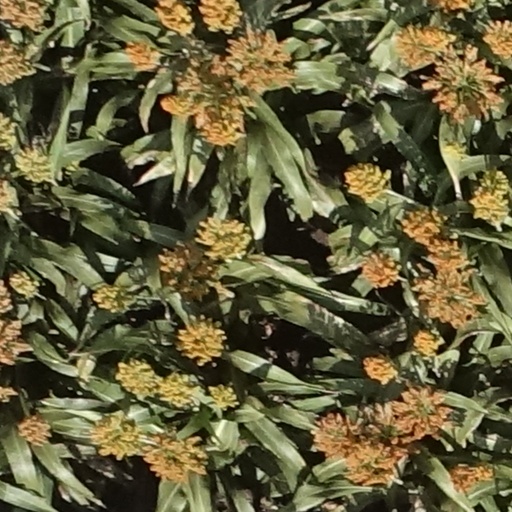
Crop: sorghum